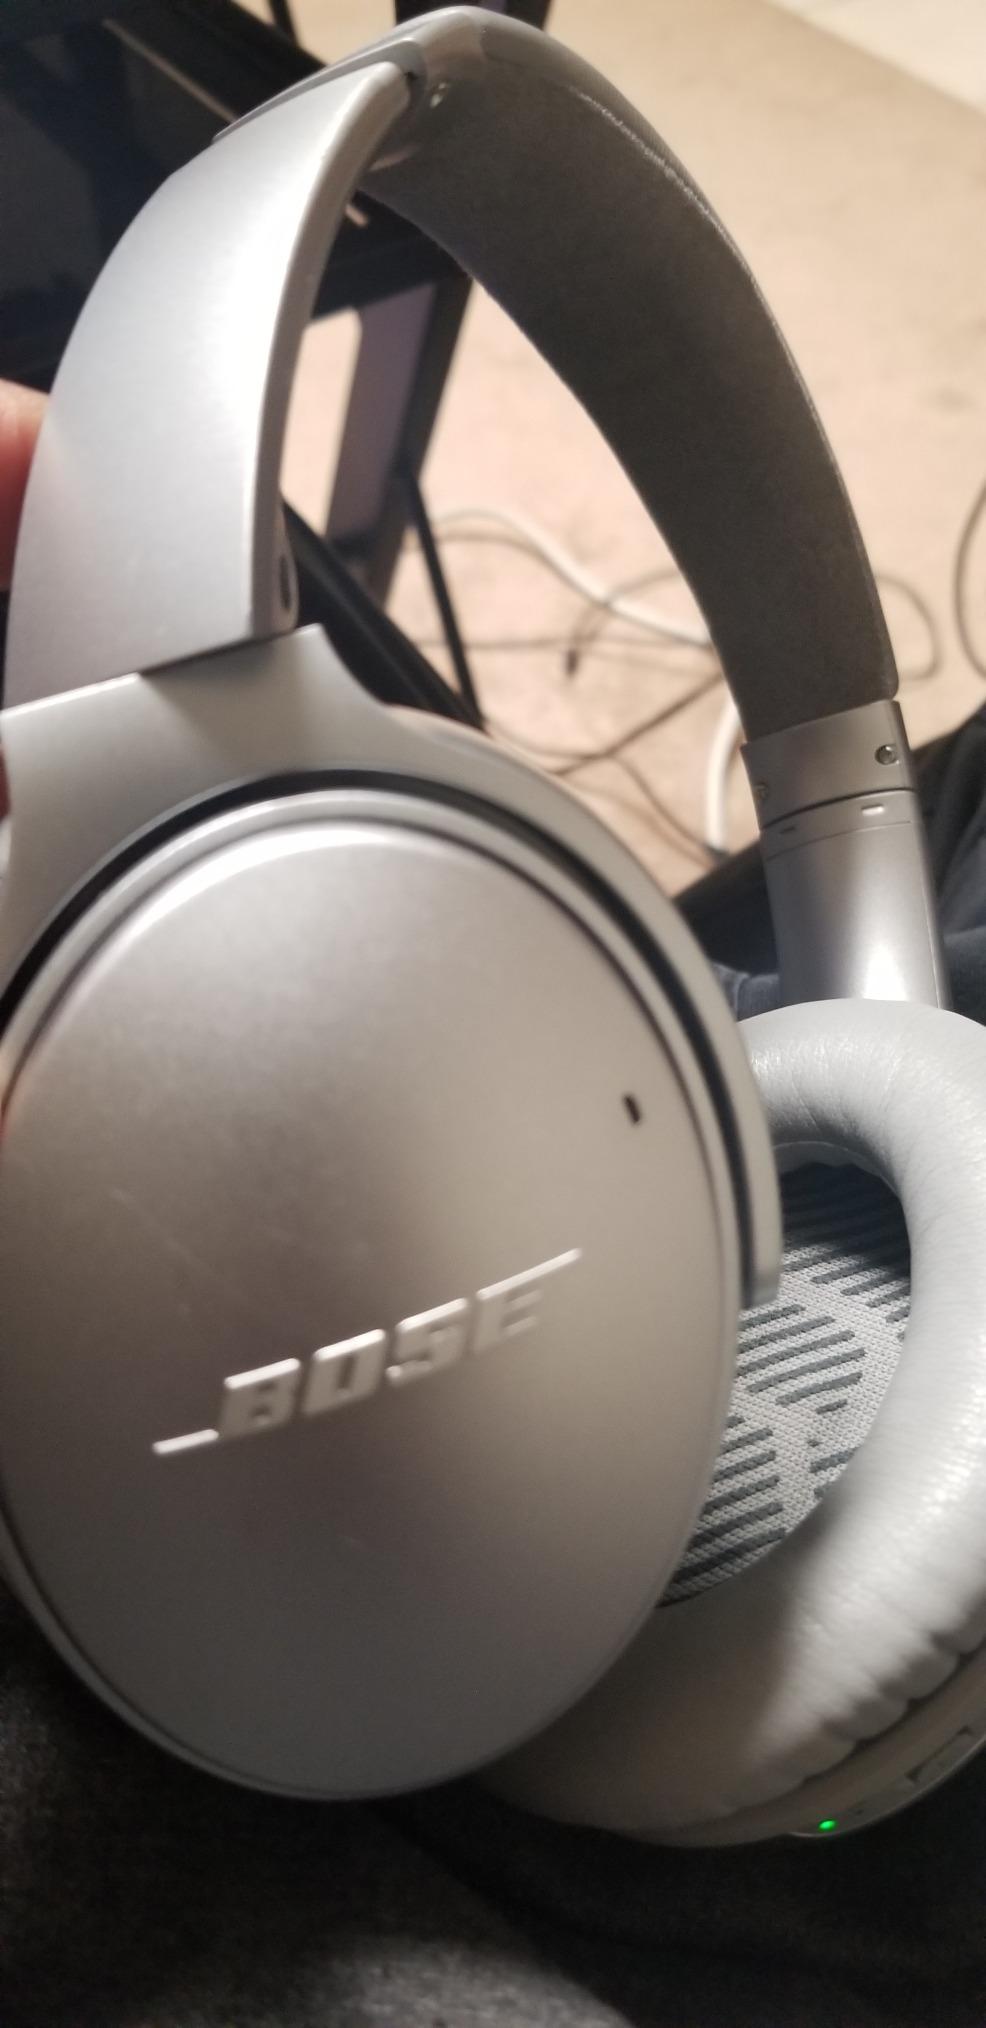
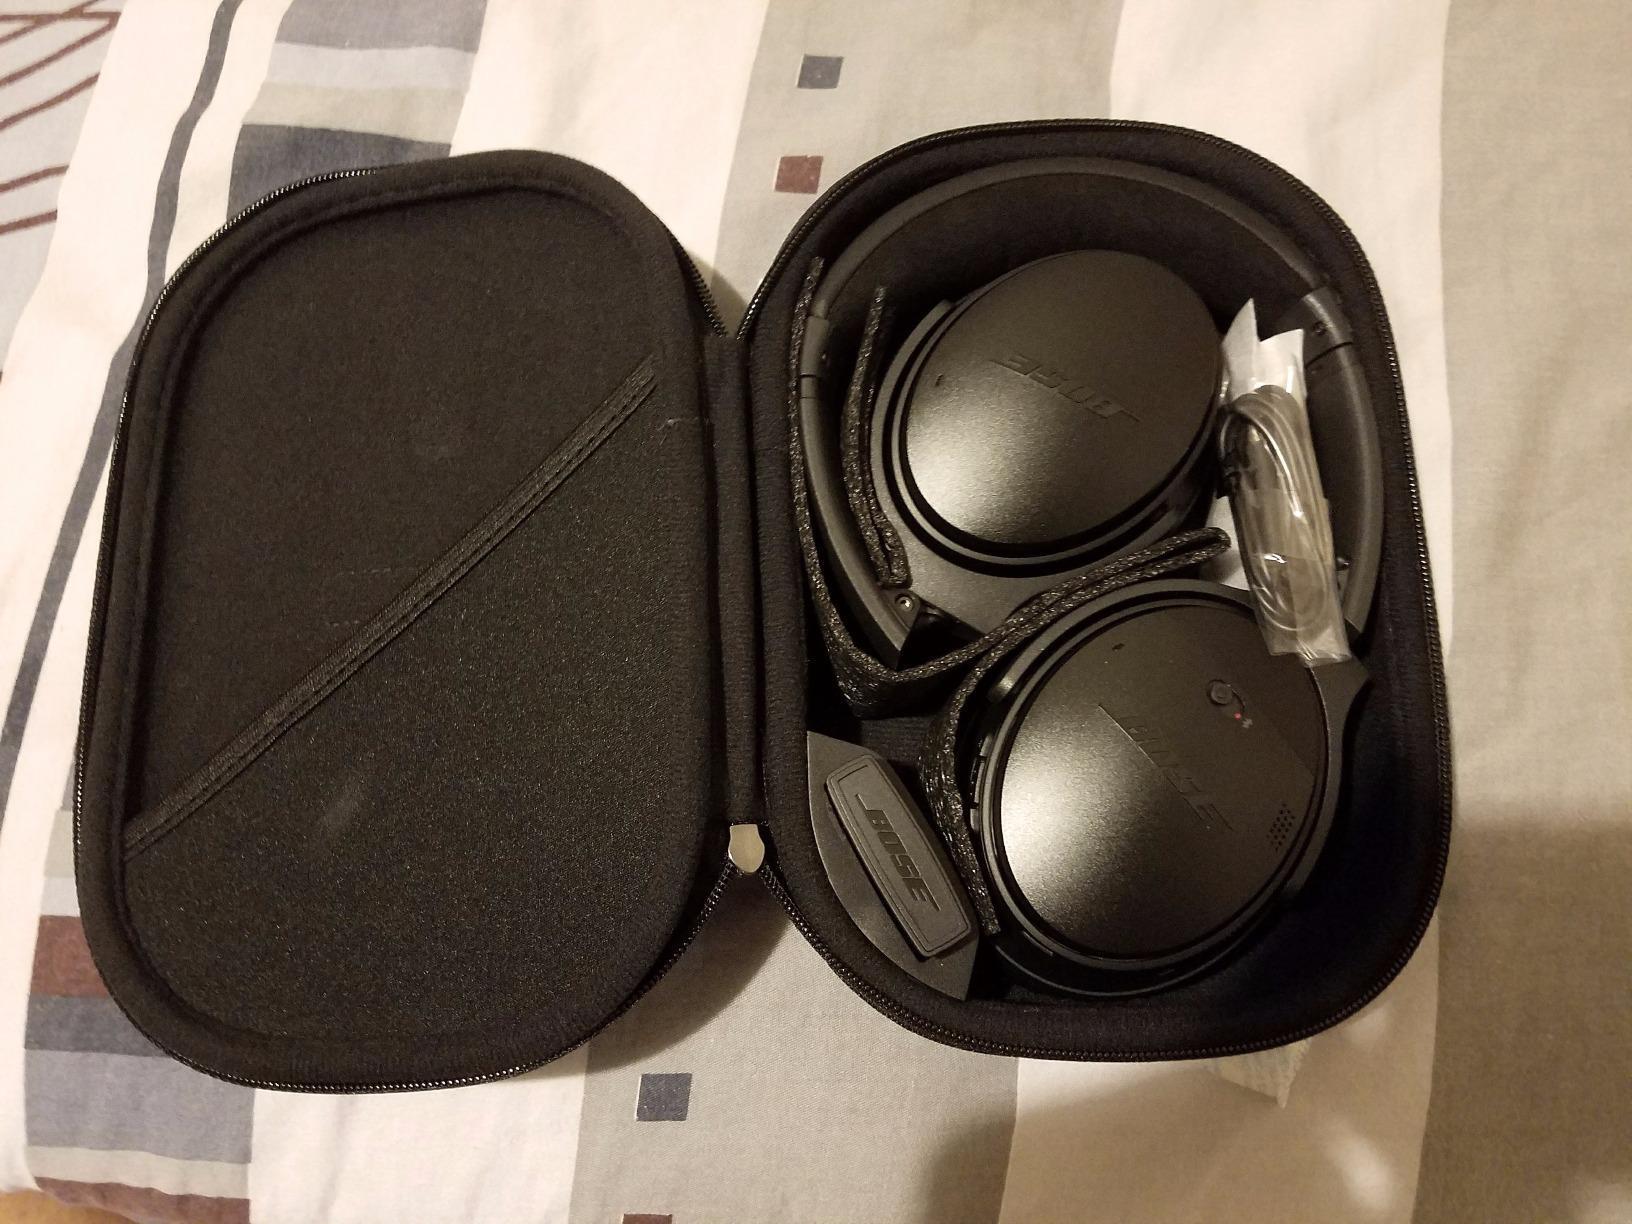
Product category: headphones
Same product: no